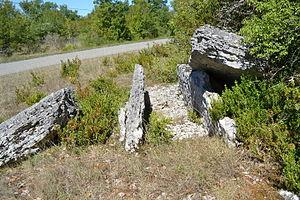
Dolmen du Commun, Calvignac, Lot
Calvignac est une commune française située dans le département du Lot, en région Occitanie.
Le département du Lot, et plus généralement l'ancien territoire du Quercy, se caractérise comme l'une des plus fortes concentrations de mégalithes en France avec une disproportion numérique très forte en faveur des dolmens, les menhirs y sont peu nombreux et leur authenticité parfois douteuse, quant aux cromlechs, on n'en recense qu'un seul exemplaire incontestable. On peut aussi y observer plusieurs dalles en mouvement, c'est-à-dire des dalles de pierre qui ont été déplacées de leur lieu d'extraction mais qui, pour une raison inconnue, ont été abandonnées en chemin avant utilisation.